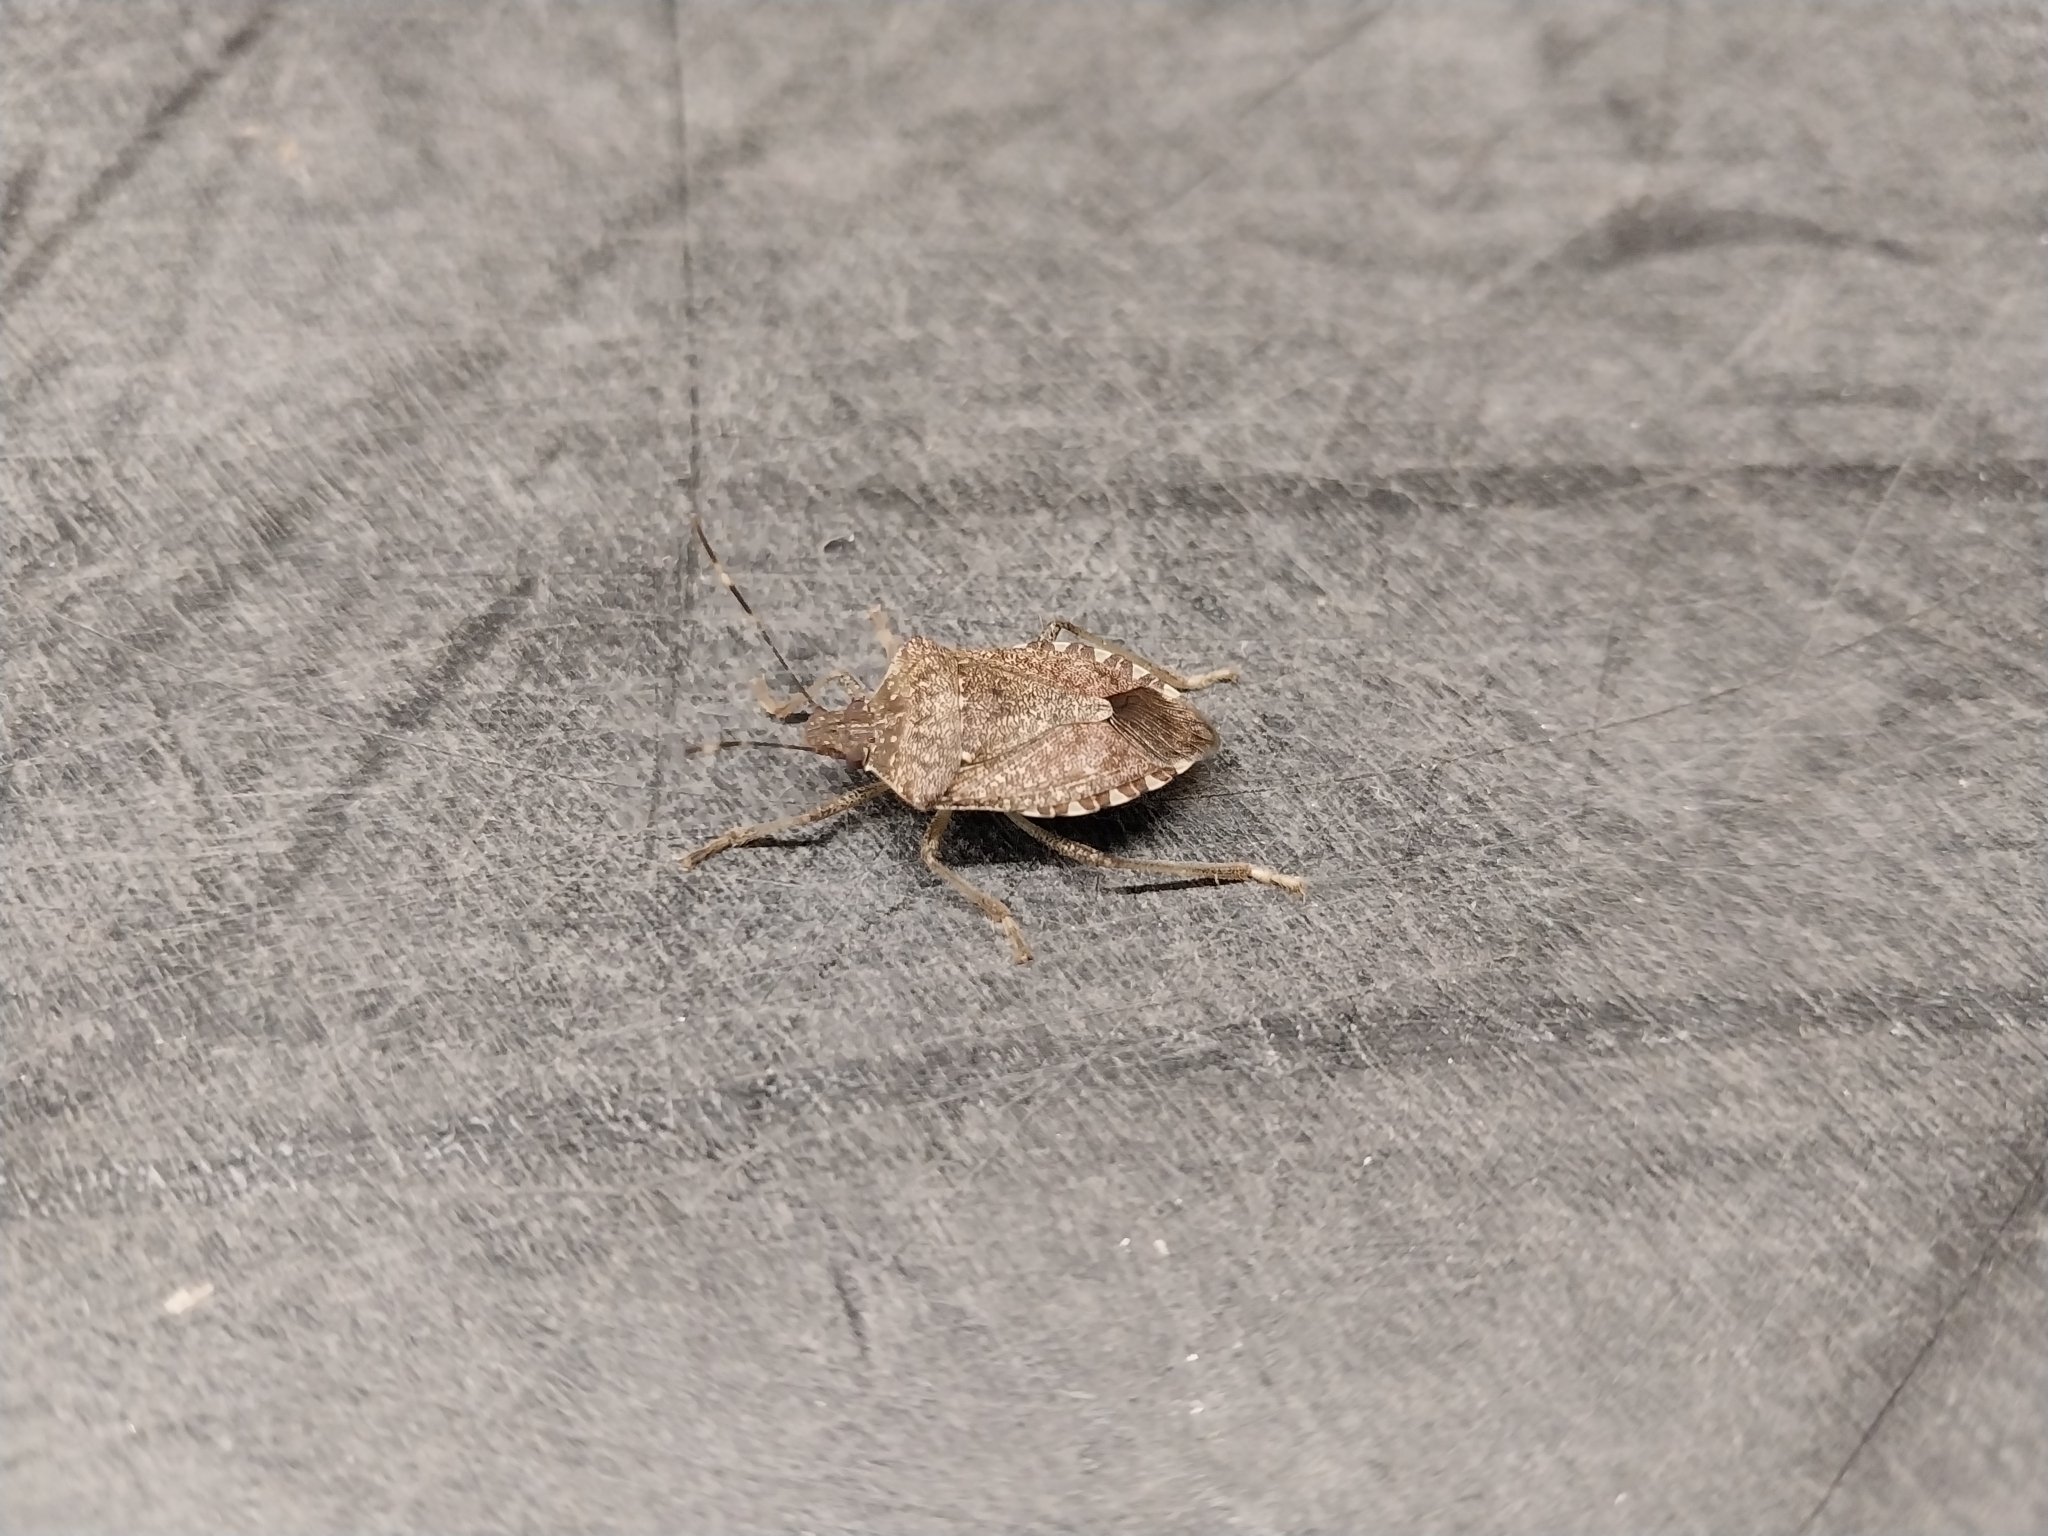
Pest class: stink_bug